World Black Pudding Throwing Championships

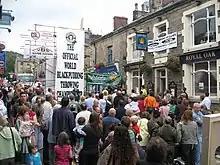
Crowd gathered outside the Royal Oak, Ramsbottom, for the 2007 championship

The World Black Pudding Throwing Championships are held annually in Ramsbottom, Greater Manchester, England, outside The Oaks (formerly the Royal Oak) pub on Bridge Street on the second Sunday of September. The event was originally held outside the Corner Pin pub in nearby Stubbins before that pub was closed and converted to offices. Money raised by the event is donated to local good causes.